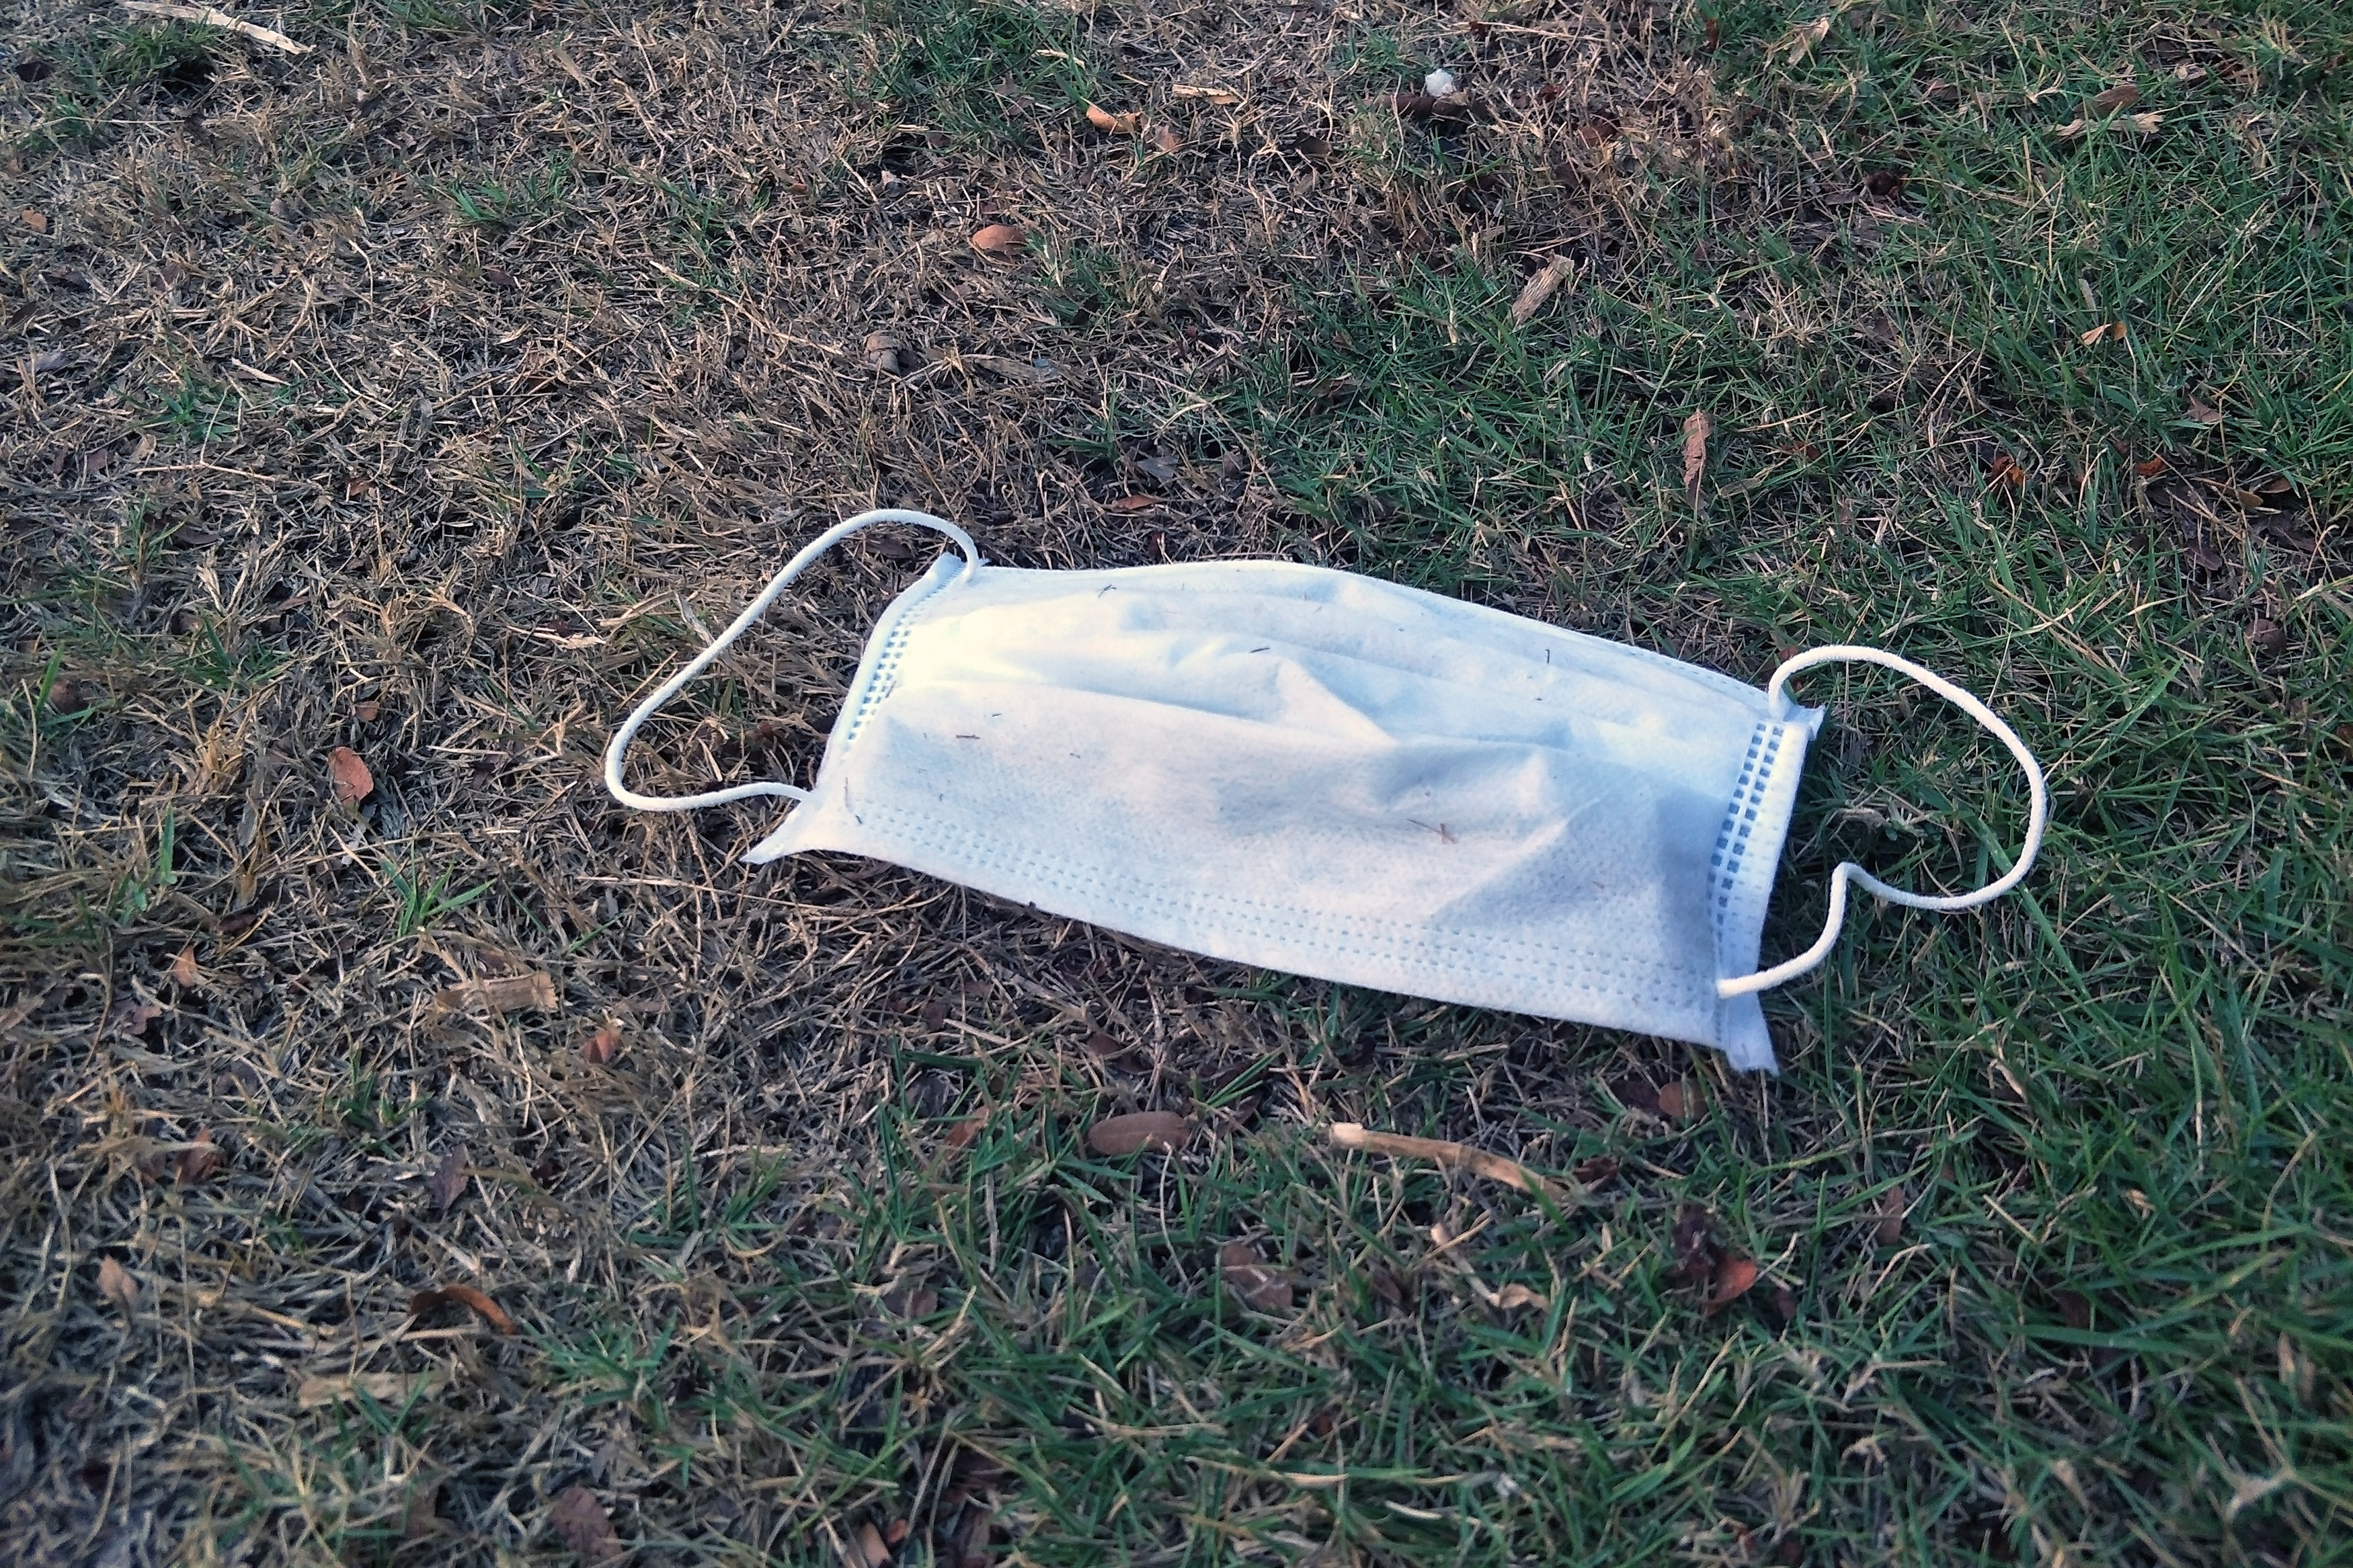
Label: trash